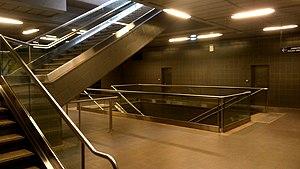
1er sous-sol de la station Fontaine-Lestang du métro de Toulouse
Fontaine-Lestang est une station de la ligne A du métro de Toulouse. Elle est située dans le quartier éponyme, au croisement des rues Vestrepain et Henri Desbals, dans le sud-ouest de la ville.